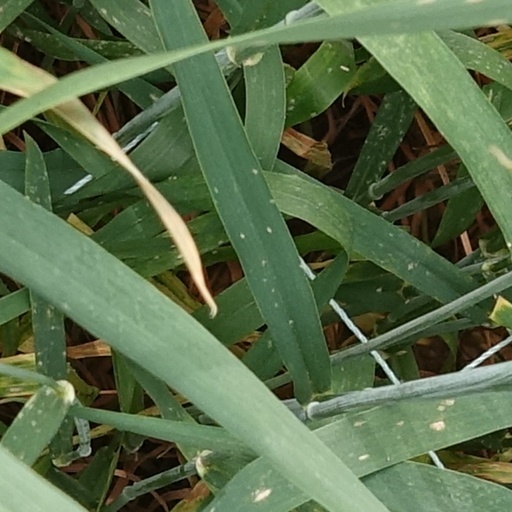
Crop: wheat